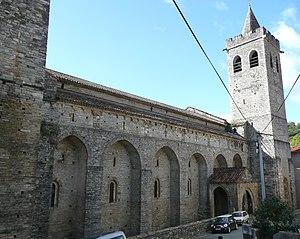
Façade nord 12e S. entre les deux tours subsistant de l'enceinte du XIIIe.
La cathédrale Saint-Pons-de-Cimiez ou abbaye Saint-Pons-de-Thomières, ou Abbatia Sancti Pontii - Abbatia Thomeriarum, est une ancienne abbaye et cathédrale catholique romaine, située à Saint-Pons-de-Thomières, dans le département français de l'Hérault et la région Occitanie.